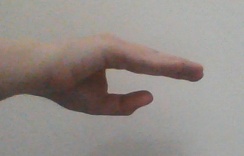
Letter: jeem